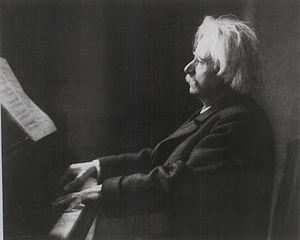
La culture de la Norvège, pays de l'Europe du Nord, désigne d'abord les pratiques culturelles observables de ses habitants.